Formal grammar

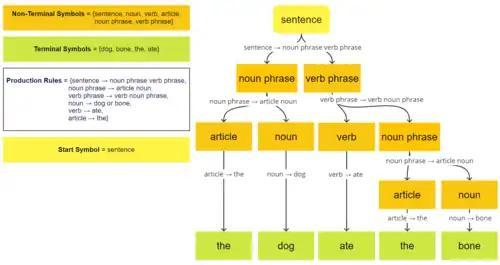
An example of a formal grammar with parsed sentence. Formal grammars consist of a set of non-terminal symbols, terminal symbols, production rules, and a designated start symbol.

A formal grammar is a set of symbols and the production rules for rewriting some of them into every possible string of a formal language over an alphabet. A grammar does not describe the meaning of the strings — only their form.